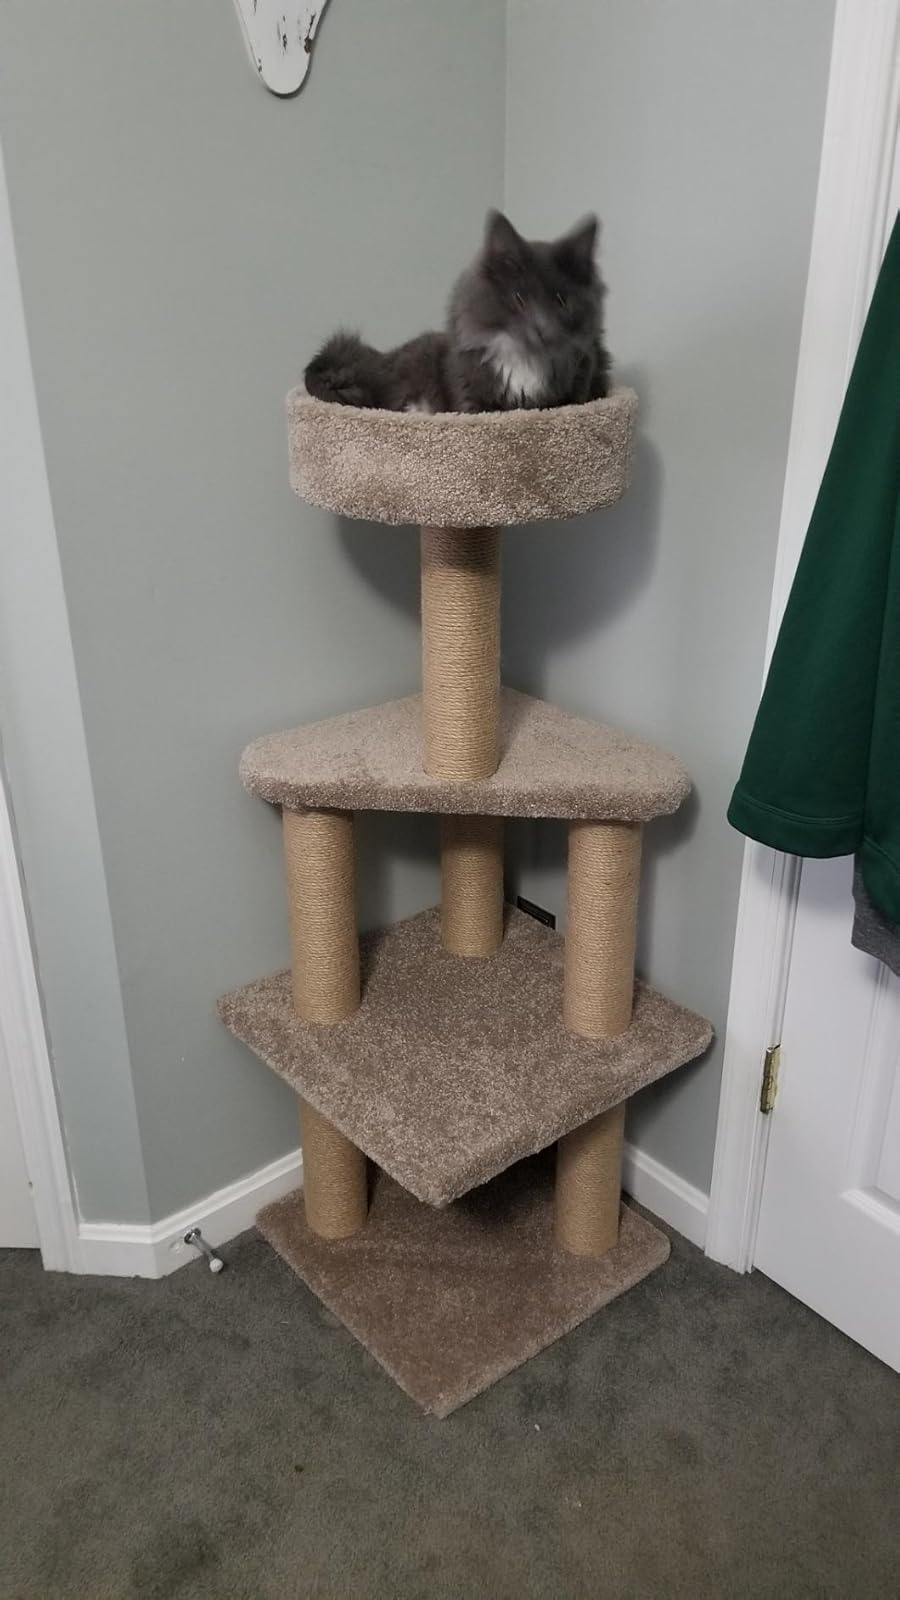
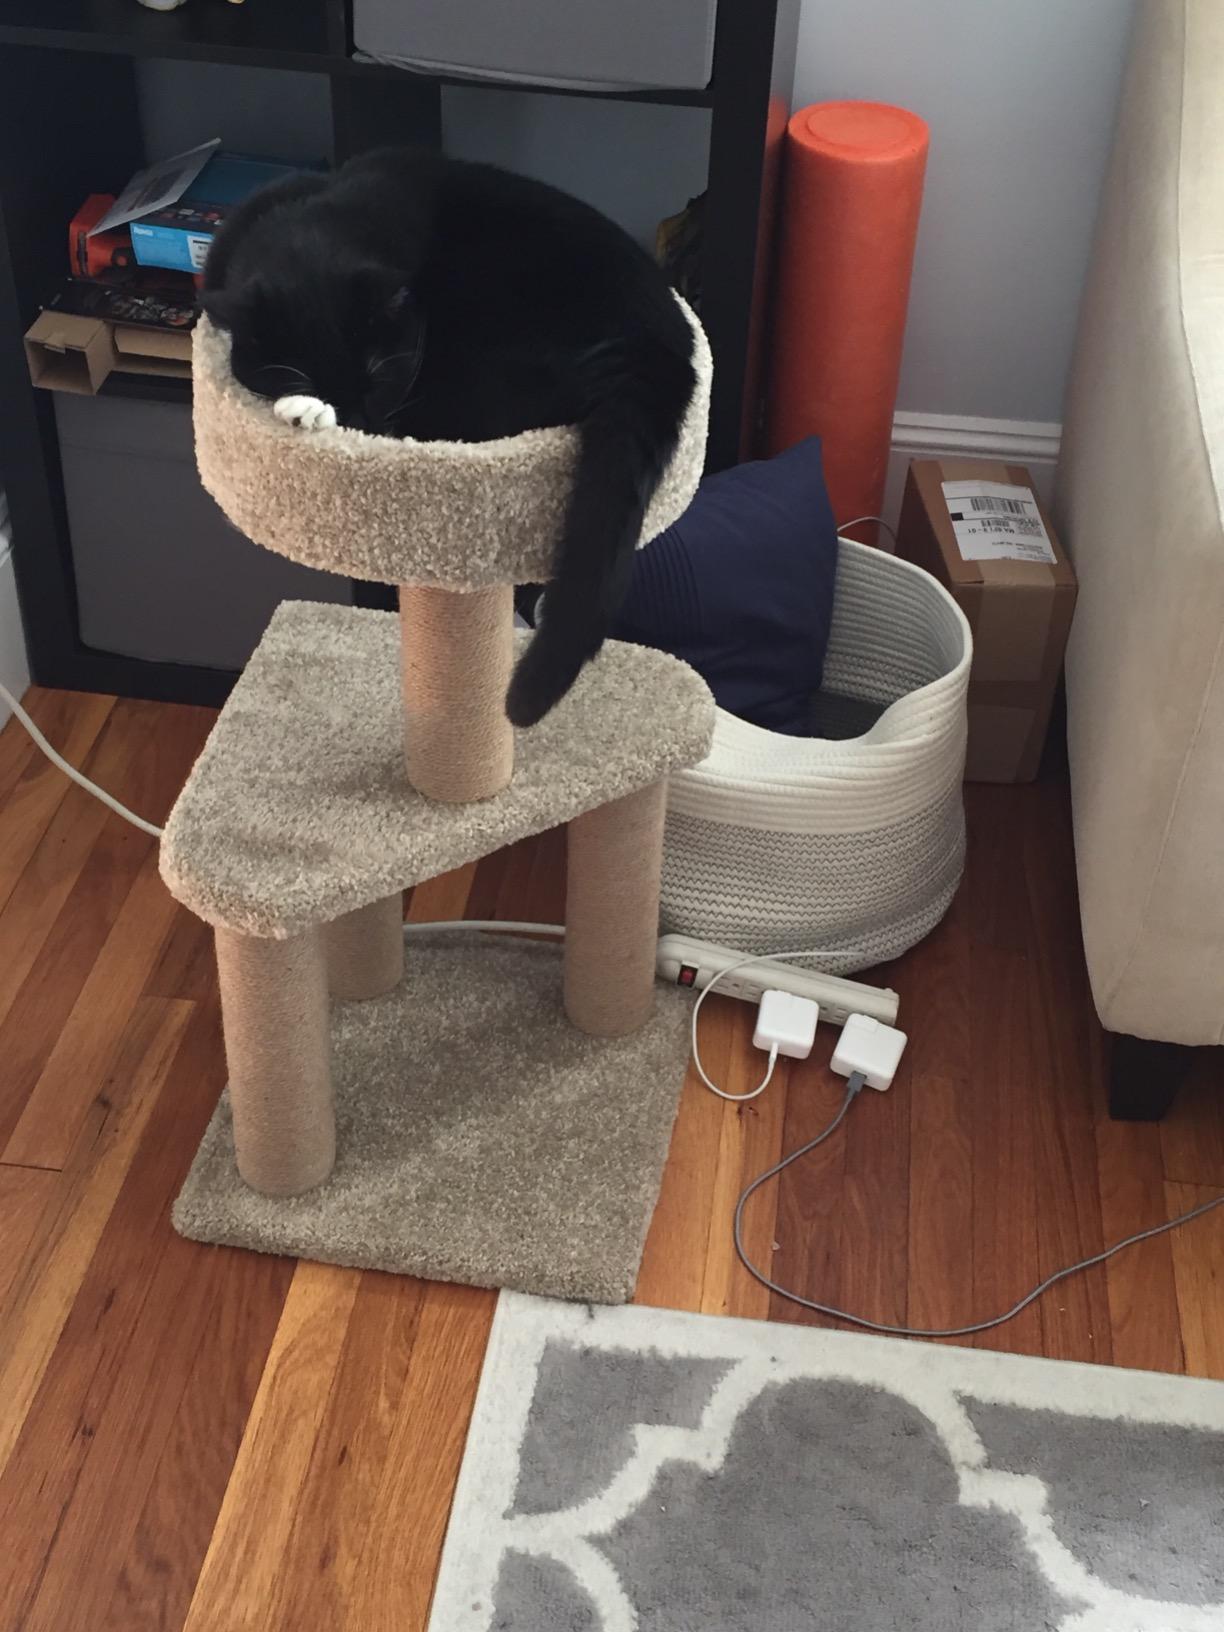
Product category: items_cat tree
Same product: no